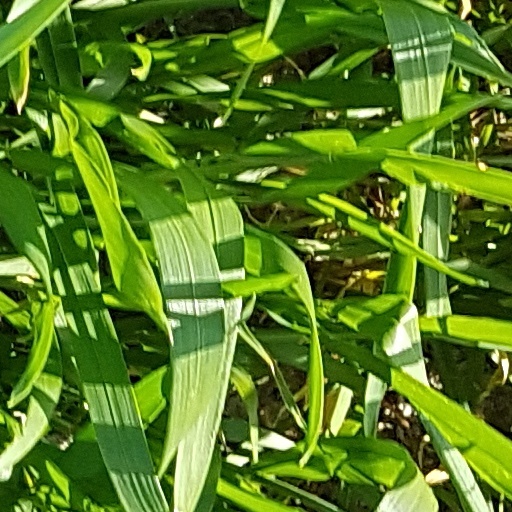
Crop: wheat